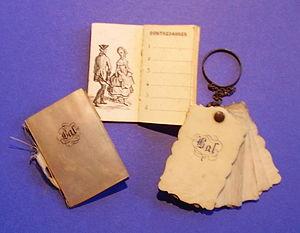
Collection privée
Le carnet de bal fait son apparition dans les bals publics aux alentours de 1820. Il sert d'aide-mémoire à la danseuse et contient l'ordre des danses qui sont au programme de la soirée. En regard de chaque danse, elle inscrit le nom du partenaire qui s'est proposé. Peu à peu l'usage s'étend également aux hommes.